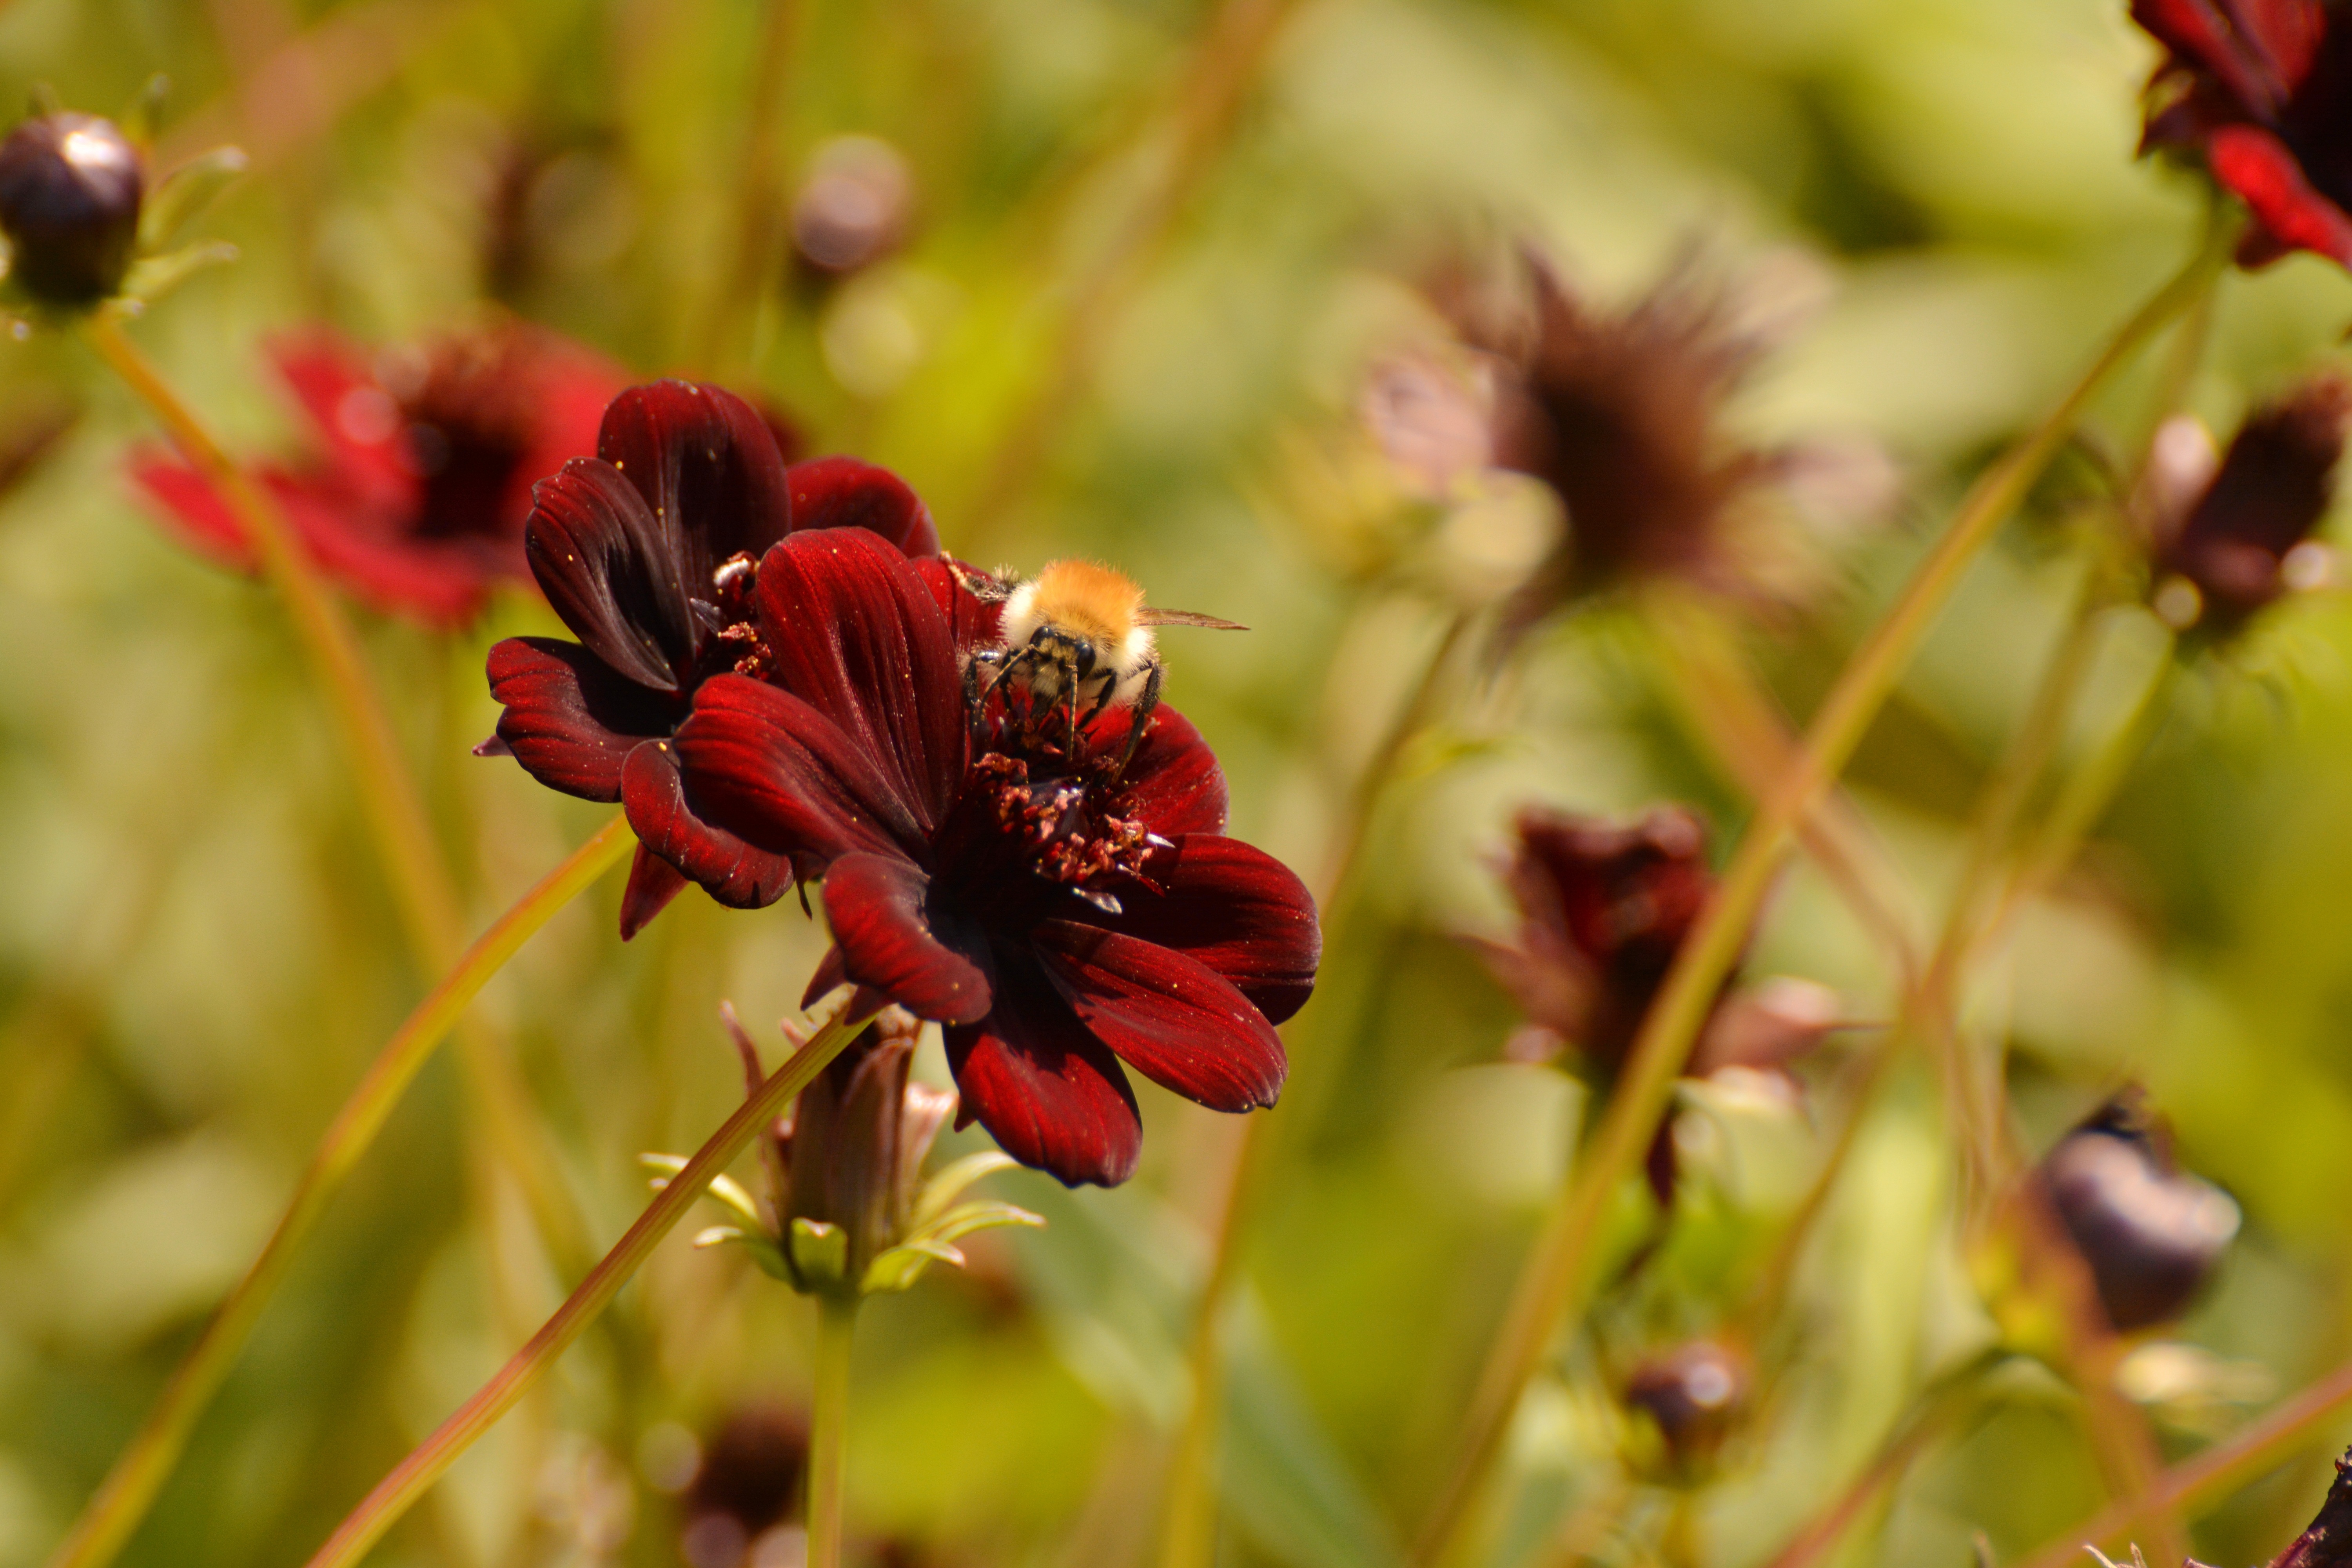
nature, blossom, plant, meadow, leaf, flower, petal, red, produce, autumn, botany, garden, flora, wildflower, close up, dahlia, red flower, shrub, late summer, nectar, macro photography, garden flowers, garden plant, flowering plant, simple dahlia, land plant